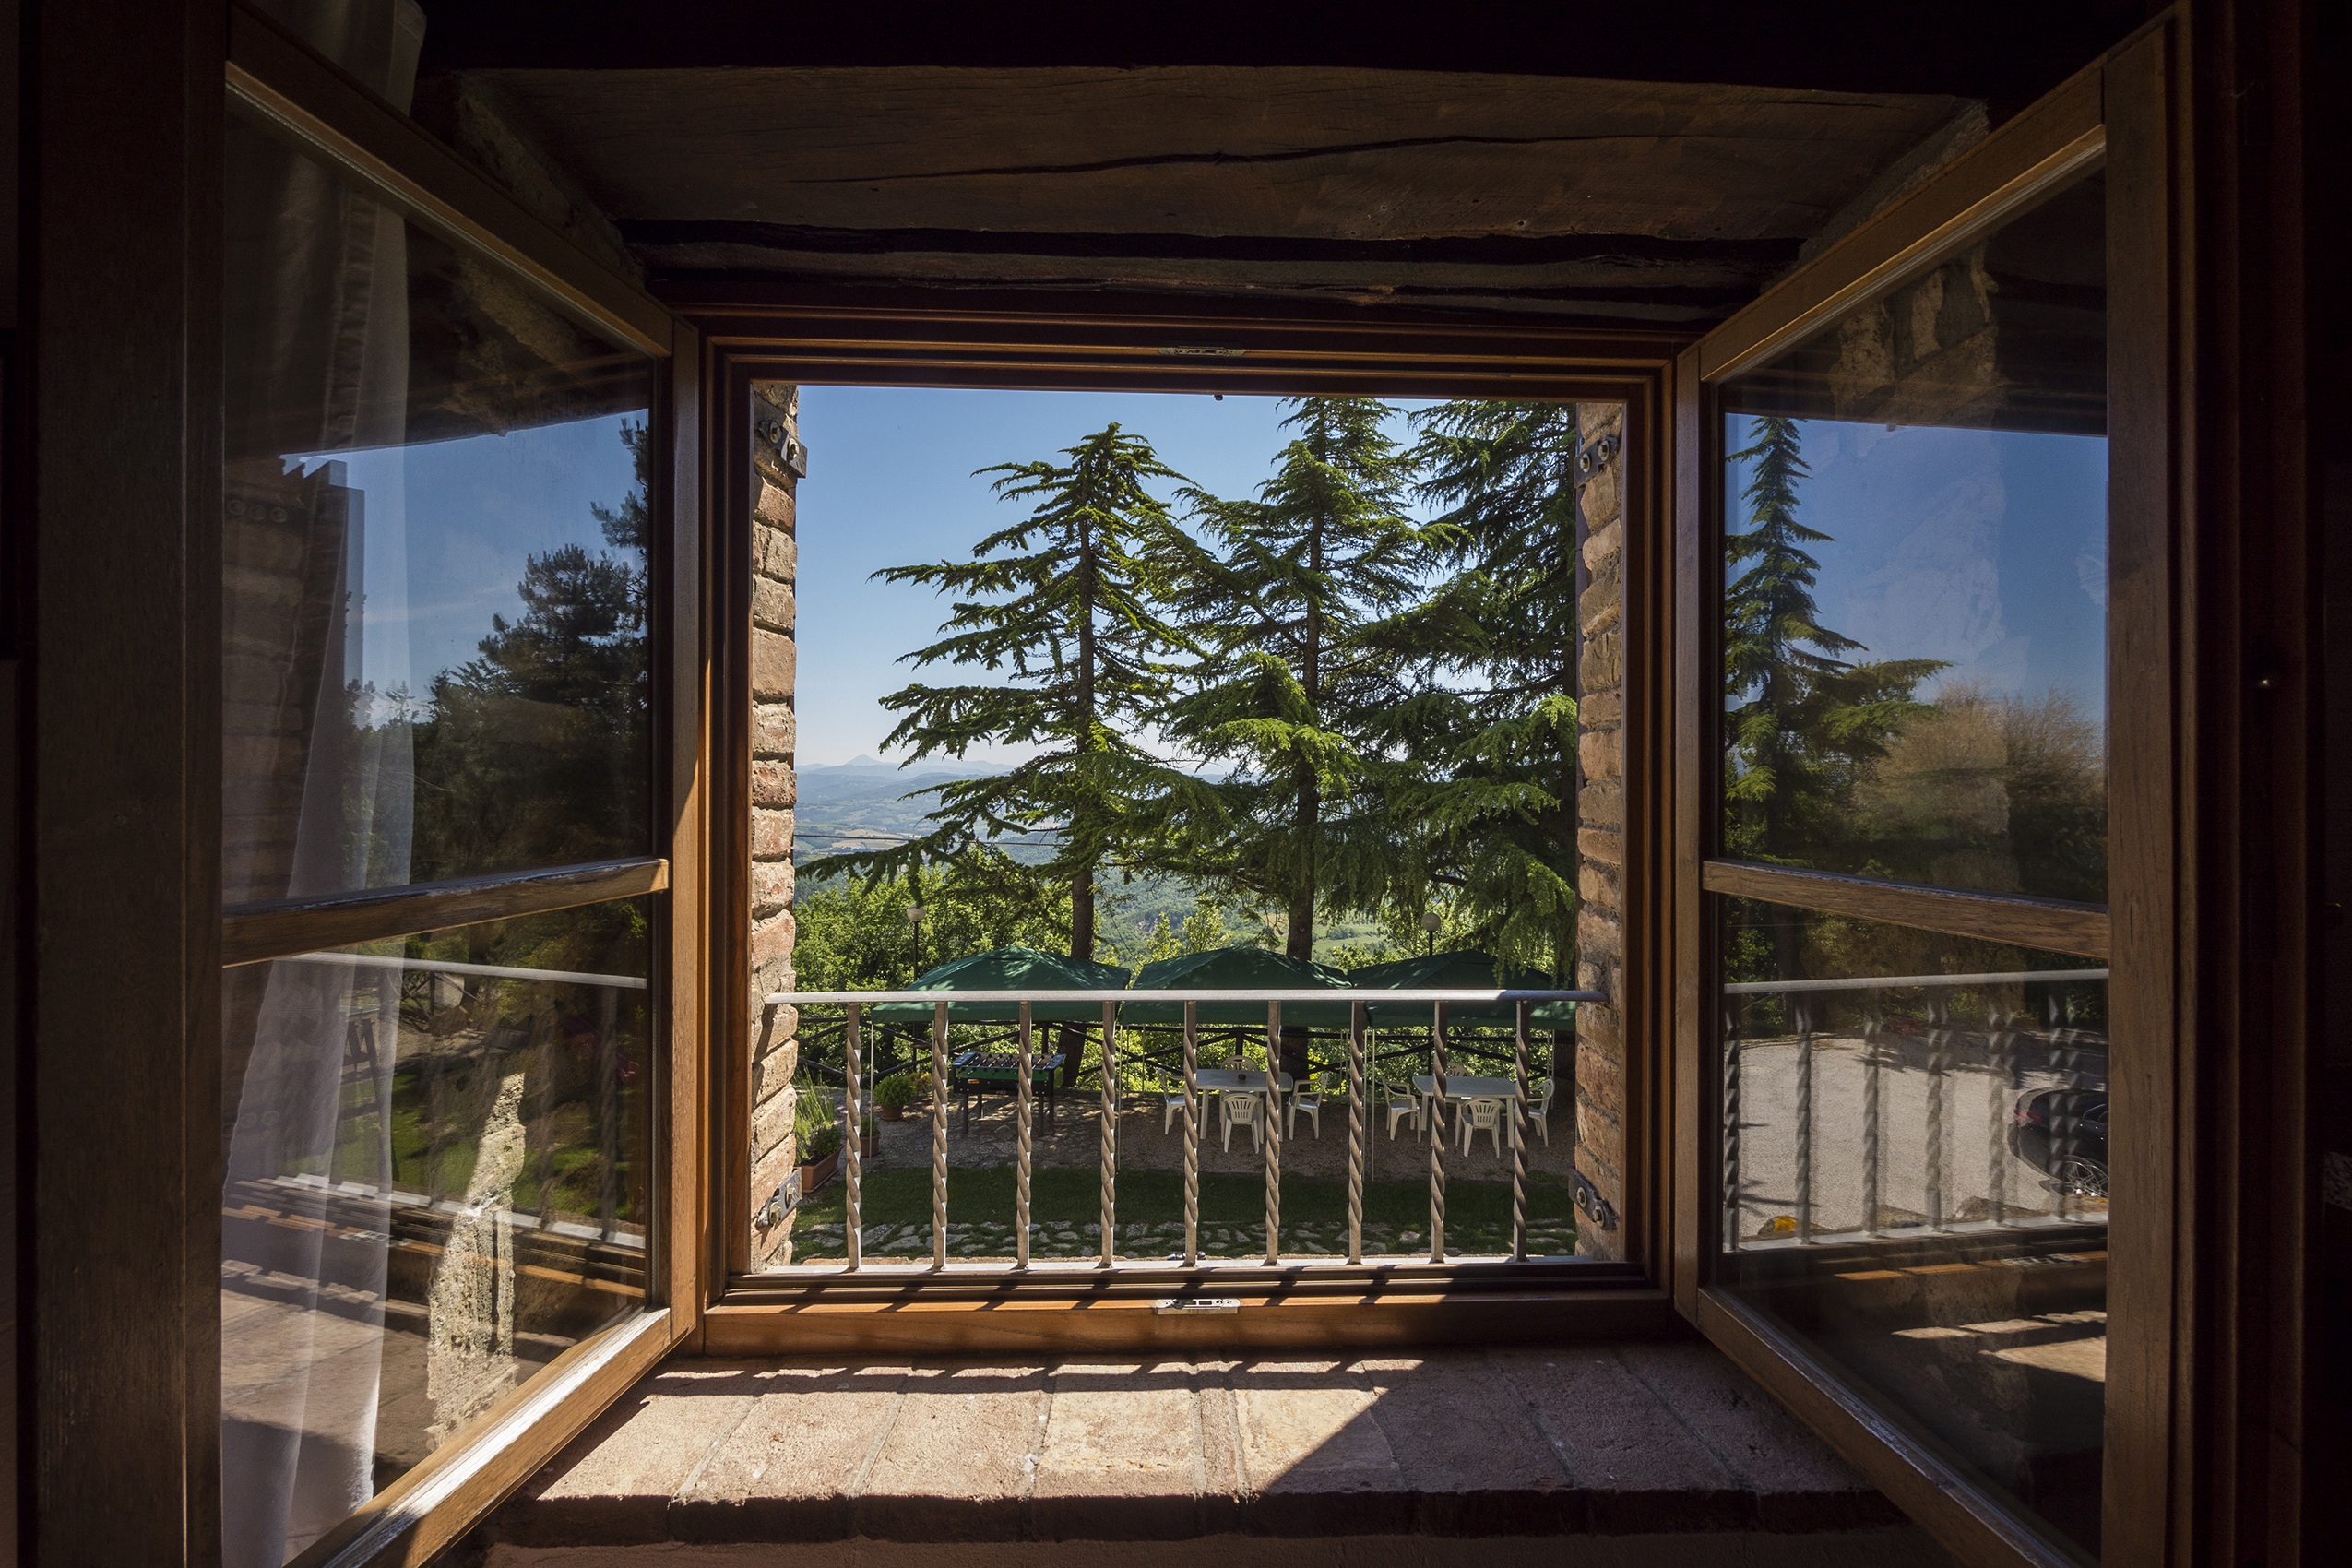
architecture, wood, house, window, home, porch, living room, room, door, interior design, vista, estate, daylighting, acute mountain, window covering